Topčider

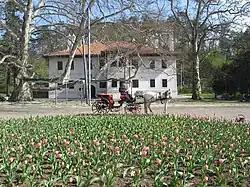
Residence of Prince Miloš, built from 1831 to 1833

Prince of Serbia Miloš Obrenović specifically chose this location. After Serbia gained autonomy, the Ottomans withdrew to the walled cities. As the range of the cannons from the Belgrade Fortress couldn't reach across the Topčiderska reka, the prince selected this area for his future royal compound. The history of the park itself begins in 1830 when Prince Miloš started building his personal quarters in the swampy terrain of the Topčider, today one of the major attractions in Belgrade, the famous Residence of Prince Miloš. A stone Topčider church, dedicated to the apostles Peter and Paul, church inn and military complex were also constructed in the 1832–1834 period, so as the various barracks, magazines, ice rooms, meyhane and a guard tower on top of the Topčidersko Brdo. There was a wooden pavilion, which served as part of the Russian military hospital during the 1876 Serbian-Ottoman War. Hundreds of workers were employed. At one point, 144 "tajfe", or bands of construction workers, were employed. Prince Miloš paid them heftily, gave them certain privileges, but they had no working hours, and had to work until the job is done.